Veranke

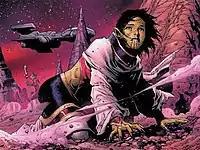
Veranke in exile.

Years later, the Skrull throneworld is destroyed by Galactus; believing that only Veranke can lead them, the Skrulls rescue her from exile and she is anointed as their Queen. Veranke declares that the scriptures foretell Earth as the Skrull's new homeland, thus the Skrulls undergo a major operation to take over Earth through infiltrating Earth's facets, thereby weakening Earth enough to employ a military invasion to conquer the planet. To set an example for her people, Veranke also decides to participate in the invasion and asks which of Earth's heroes would be ideal for her to impersonate. Jessica Drew / Spider-Woman is recommended as the prime choice thanks to Skrulls posing as HYDRA agents having learned of her status of a double agent of Nick Fury.